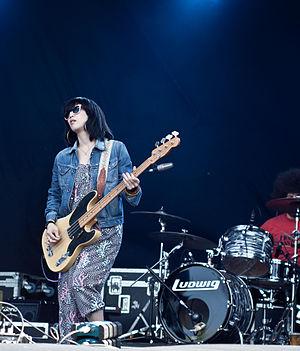
Yuck est un groupe de rock indépendant britannique, originaire de Londres, en Angleterre. Certains critiques ont rapproché la musique du groupe de celle d'artistes tels que Teenage Fanclub, Pavement ou Sonic Youth.